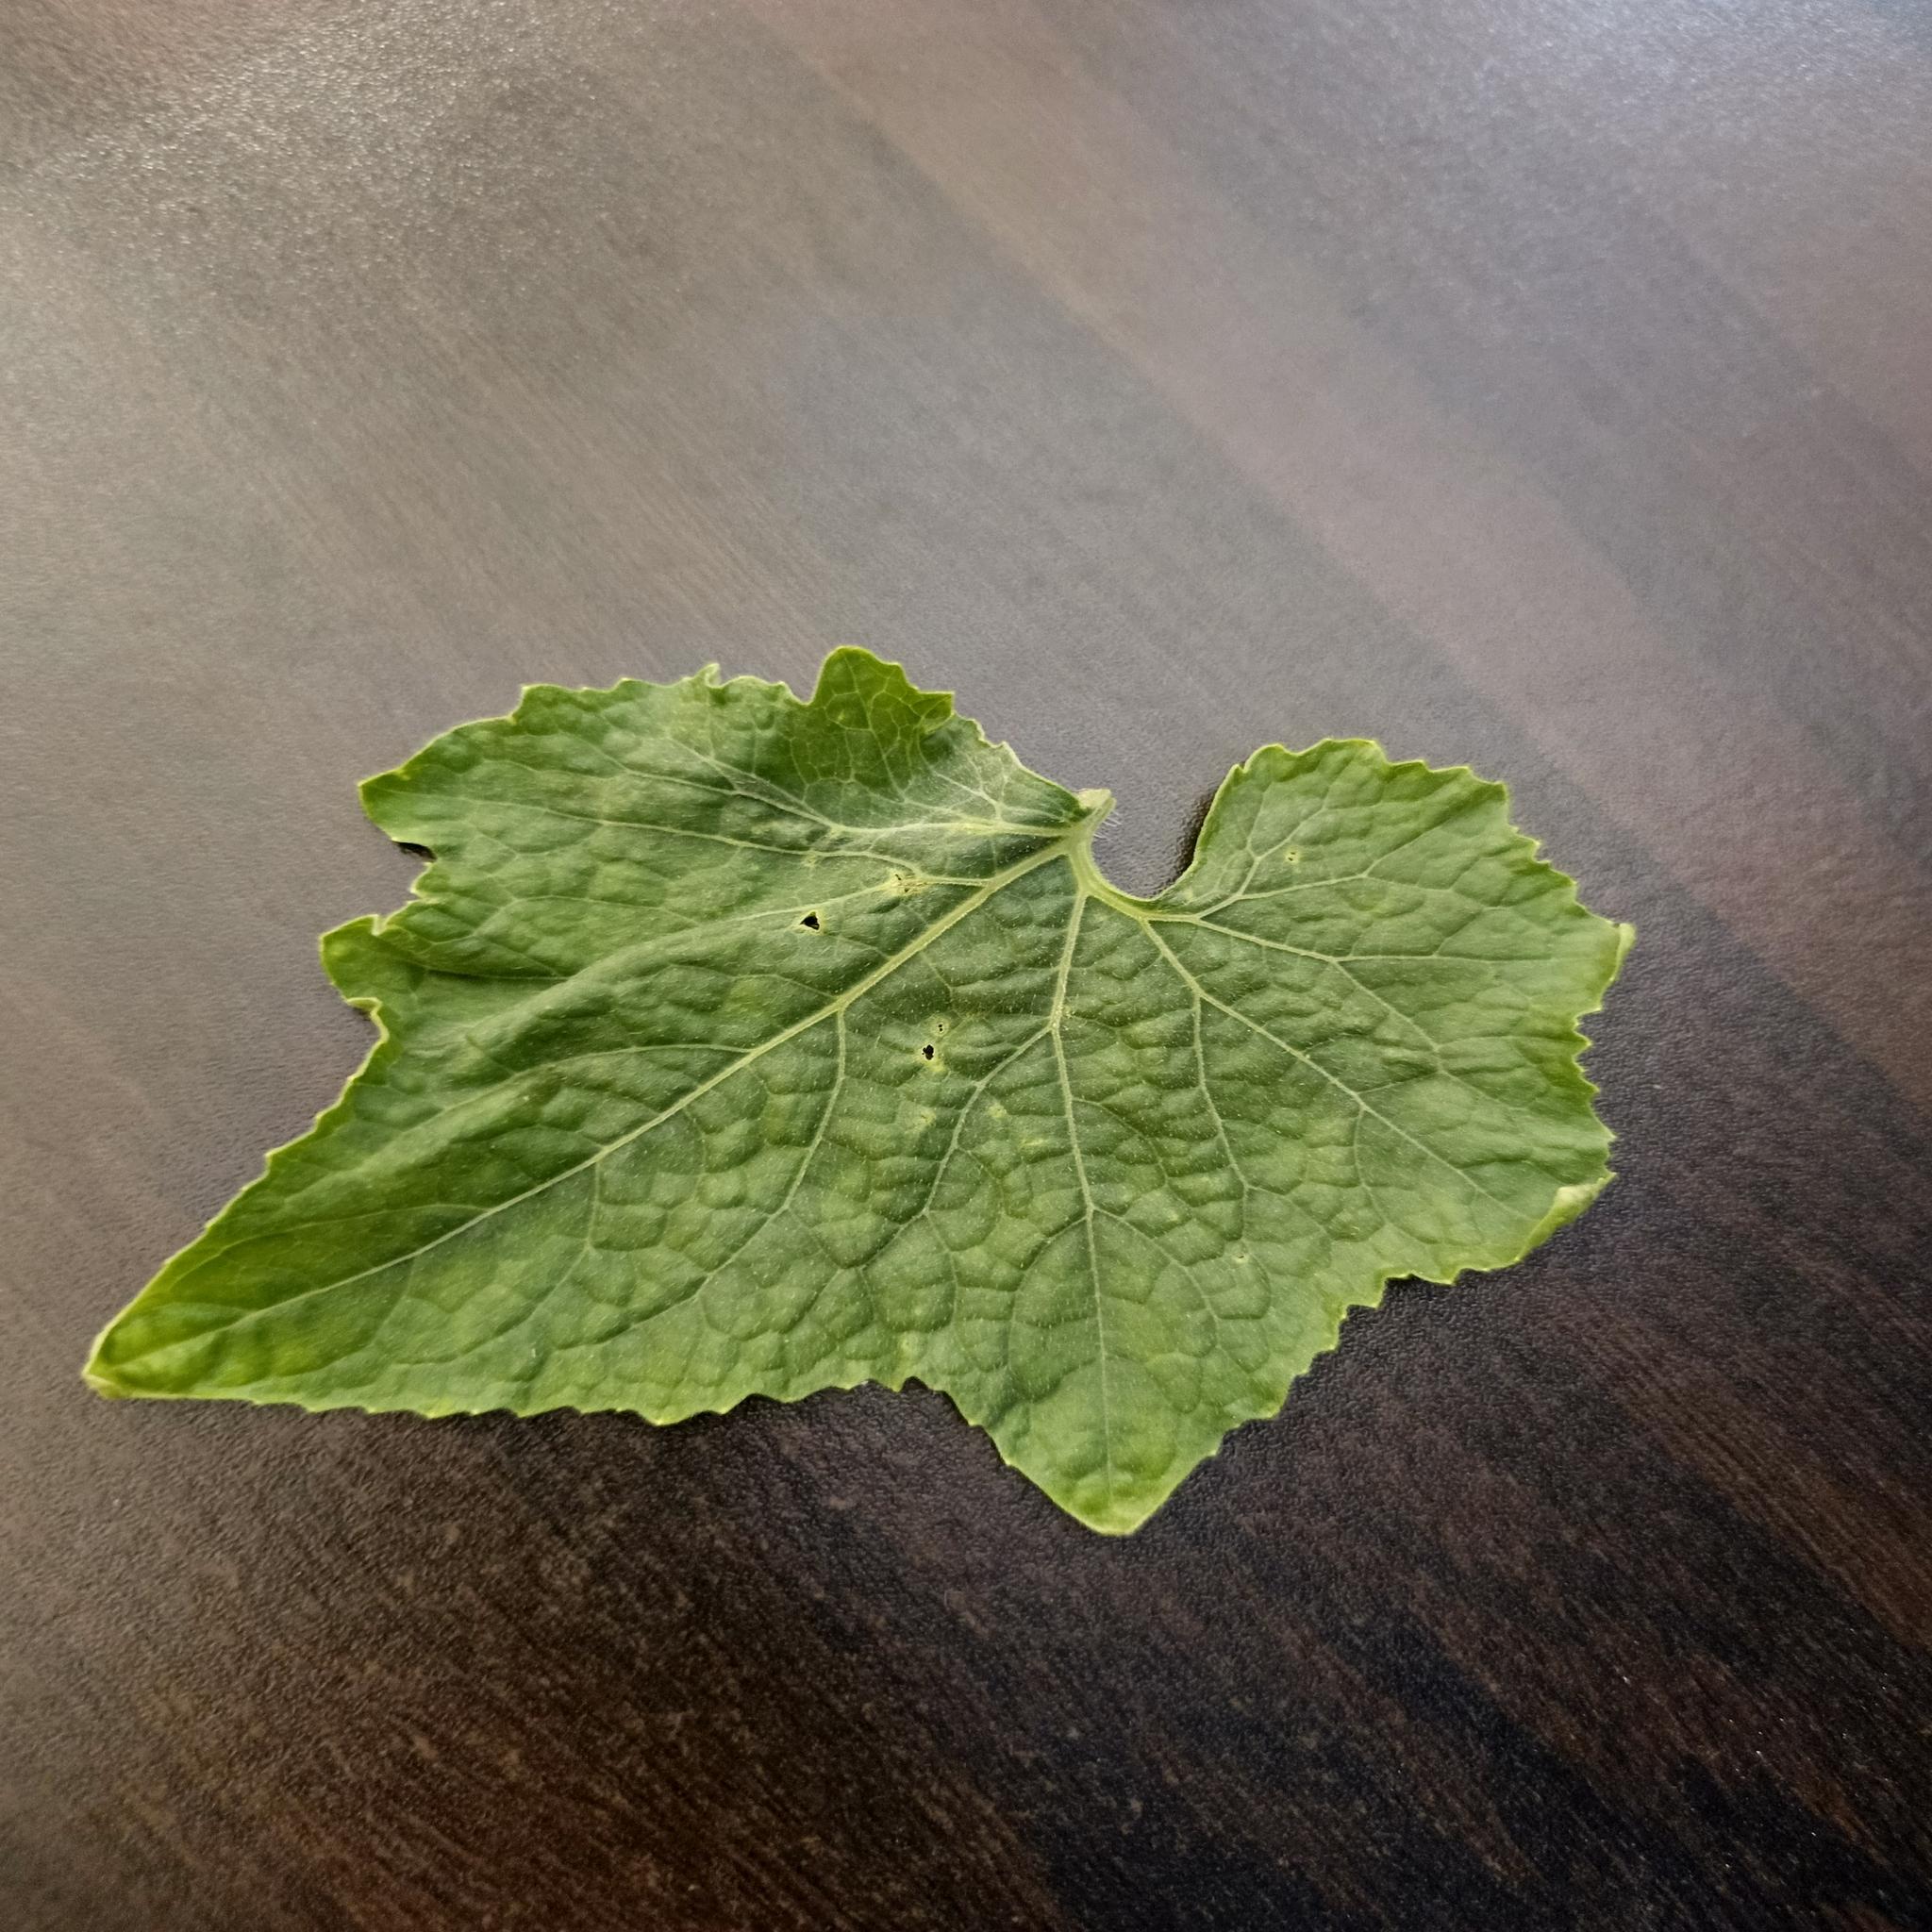
Label: Leaf curl